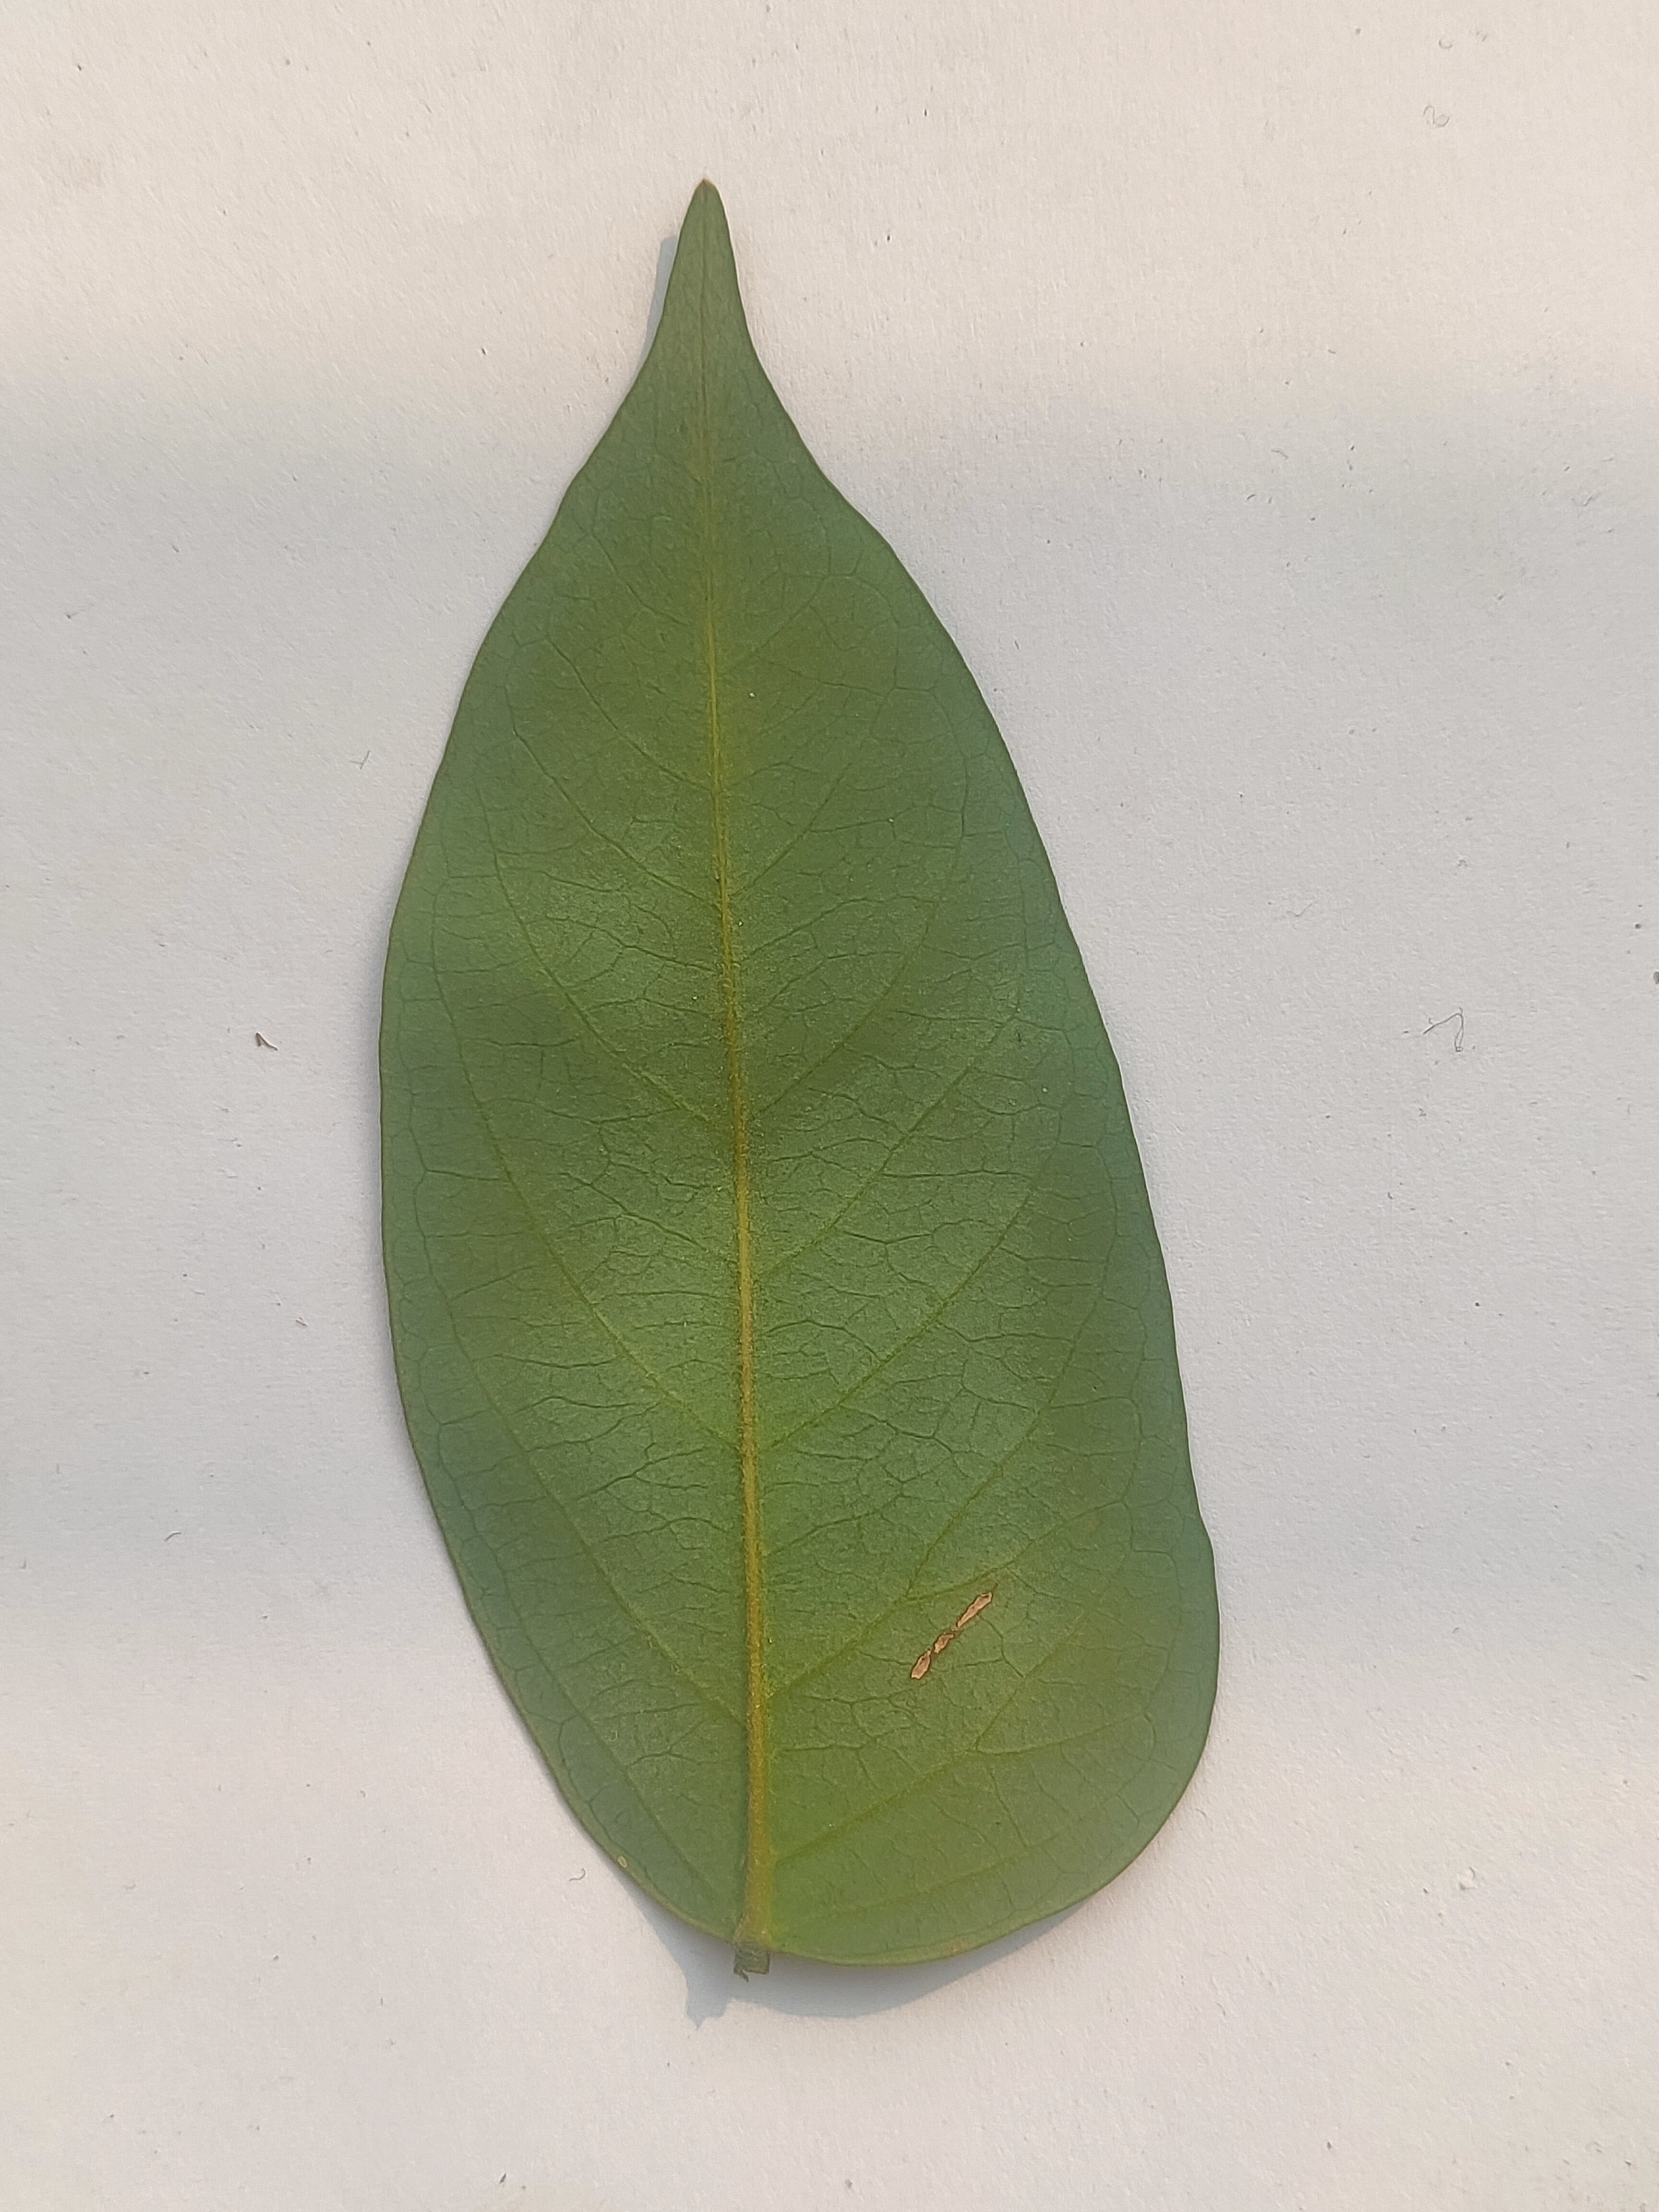
Leaf variety: Star Fruit